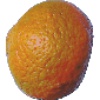
Label: Mandarine 1